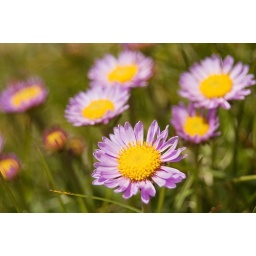
Nice flowers high up in the Swiss mountains